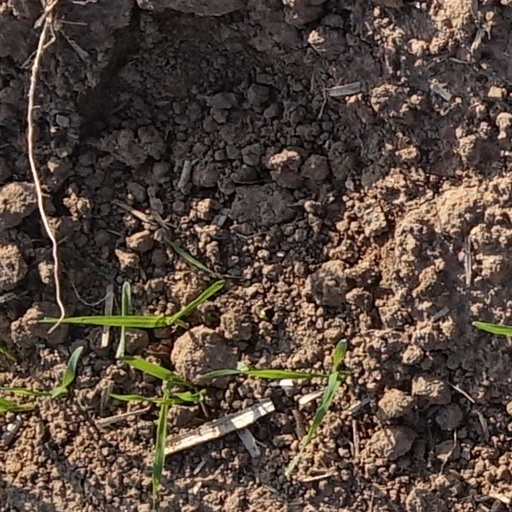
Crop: wheat